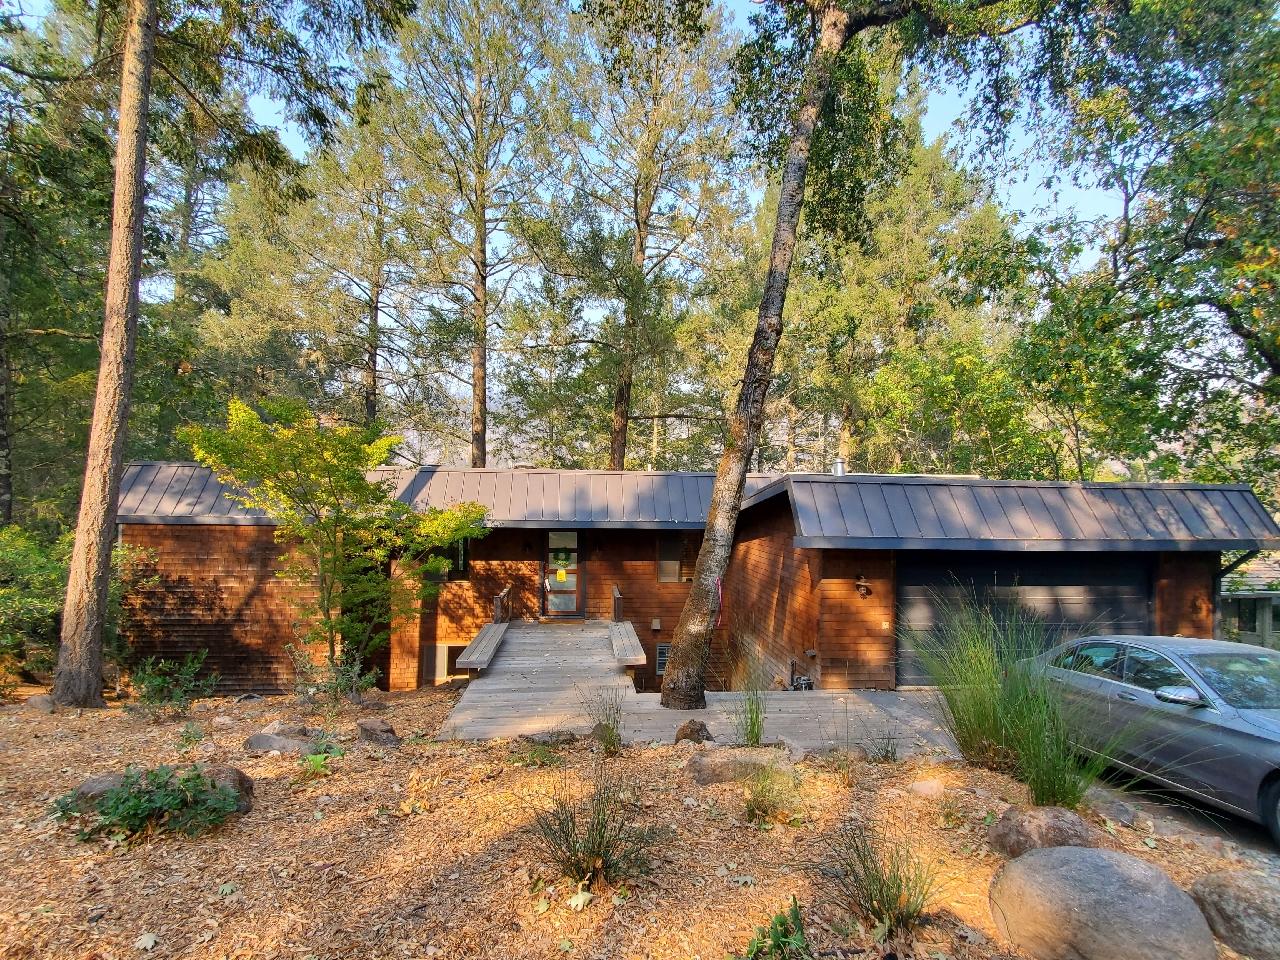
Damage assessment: no_damage